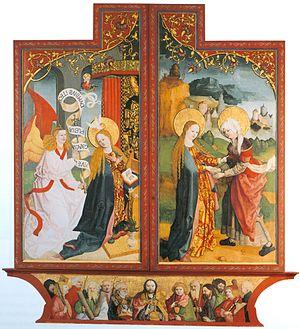
La prédelle est la partie inférieure d'un retable polyptyque, développée horizontalement, qui sert de support aux panneaux principaux.